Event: Nepal Earthquake
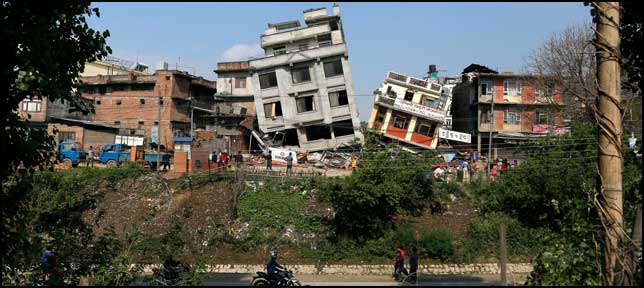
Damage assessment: no_damage